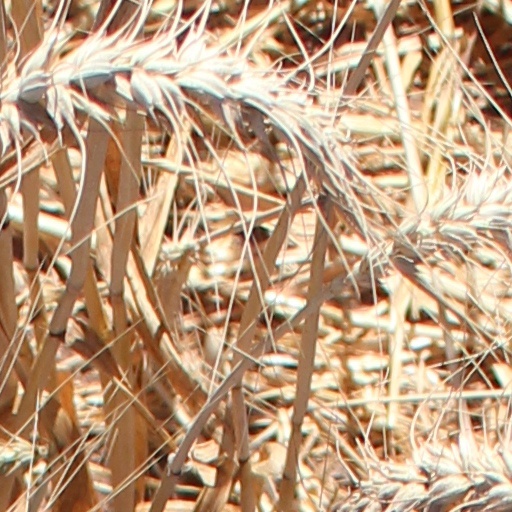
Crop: wheat